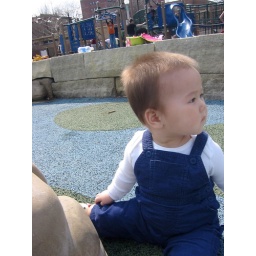
Matthew sits in the playground watching the older boys and girls run around.